Harstad/Narvik Airport

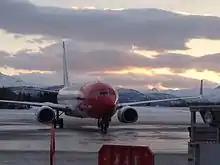
Norwegian Air Shuttle Boeing 737-800 at the airport

The air force started looking at Evenes as a potential air station after the airport opened. Military funding was allocated, allowing the runway to be extended to plus overrun and a taxiway, as well as parking for fighter aircraft, heavy transport aircraft and maintenance facilities. The extended runway was completed in 1977. Construction of the initial auxiliary facilities started in 1978 and was concluded in 1985. Evenes Air Station became operative in January 1986. Construction continued with barracks, which were completed in 1991, aircraft shelters, administrative offices and storage facilities, which were concluded in 1995. No military aircraft have been permanently stationed at Evenes.